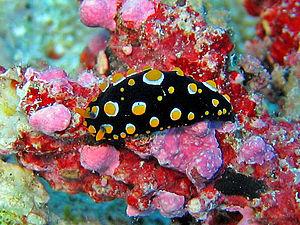
Les nudibranches forment un ordre de mollusques gastéropodes. Ces animaux marins sont caractérisés par leur absence de coquille — d'où leur appellation fréquente de « limaces de mer » — et leurs branchies nues, origine de leur nom.
Les Phyllidies, Phyllidia, sont un genre de nudibranches de la famille des Phyllidiidae.